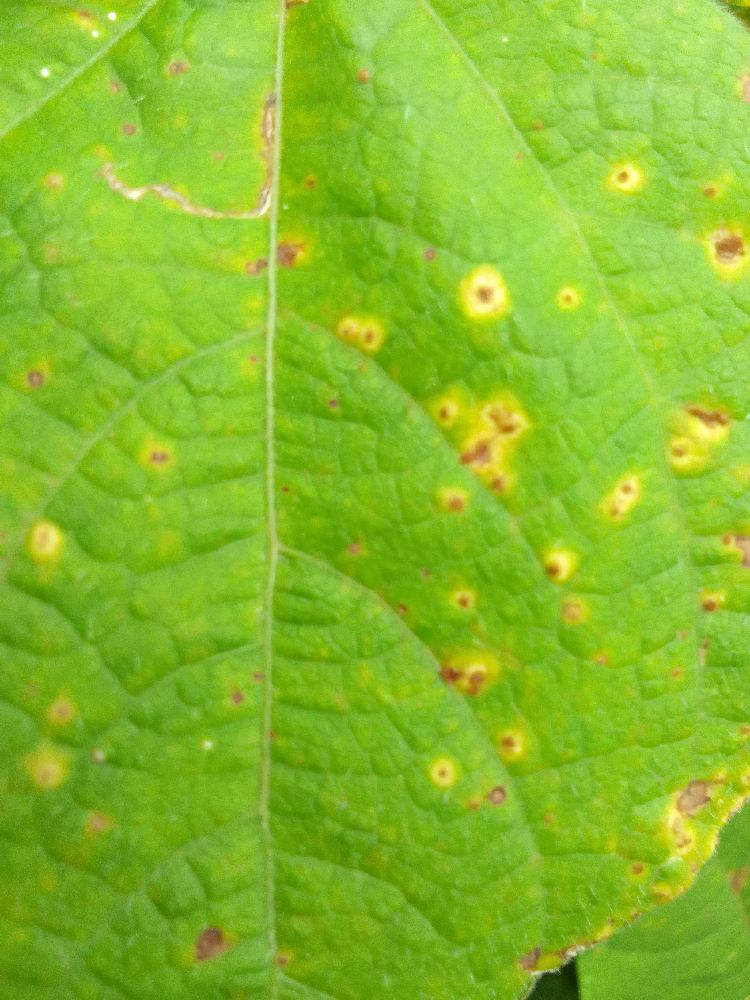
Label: rust